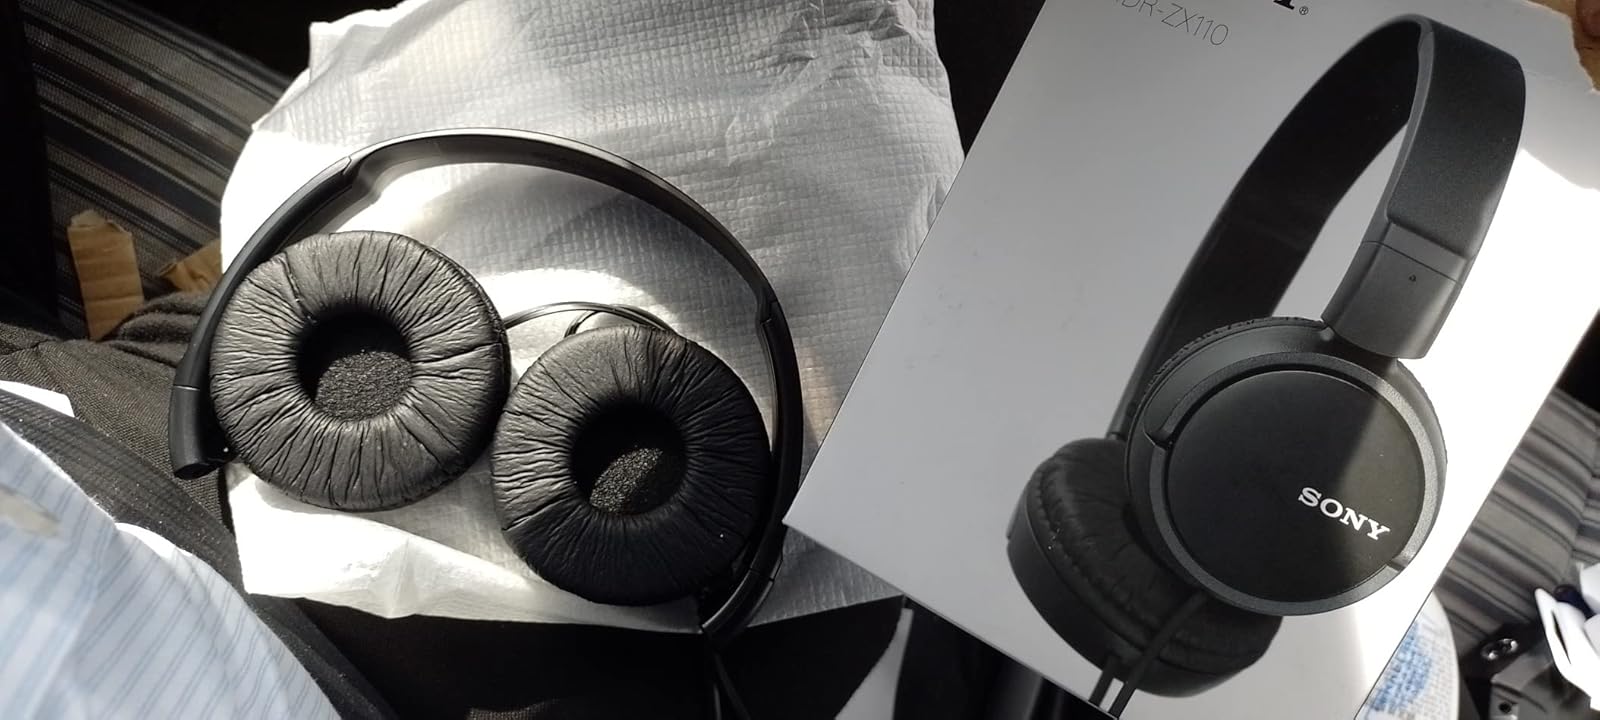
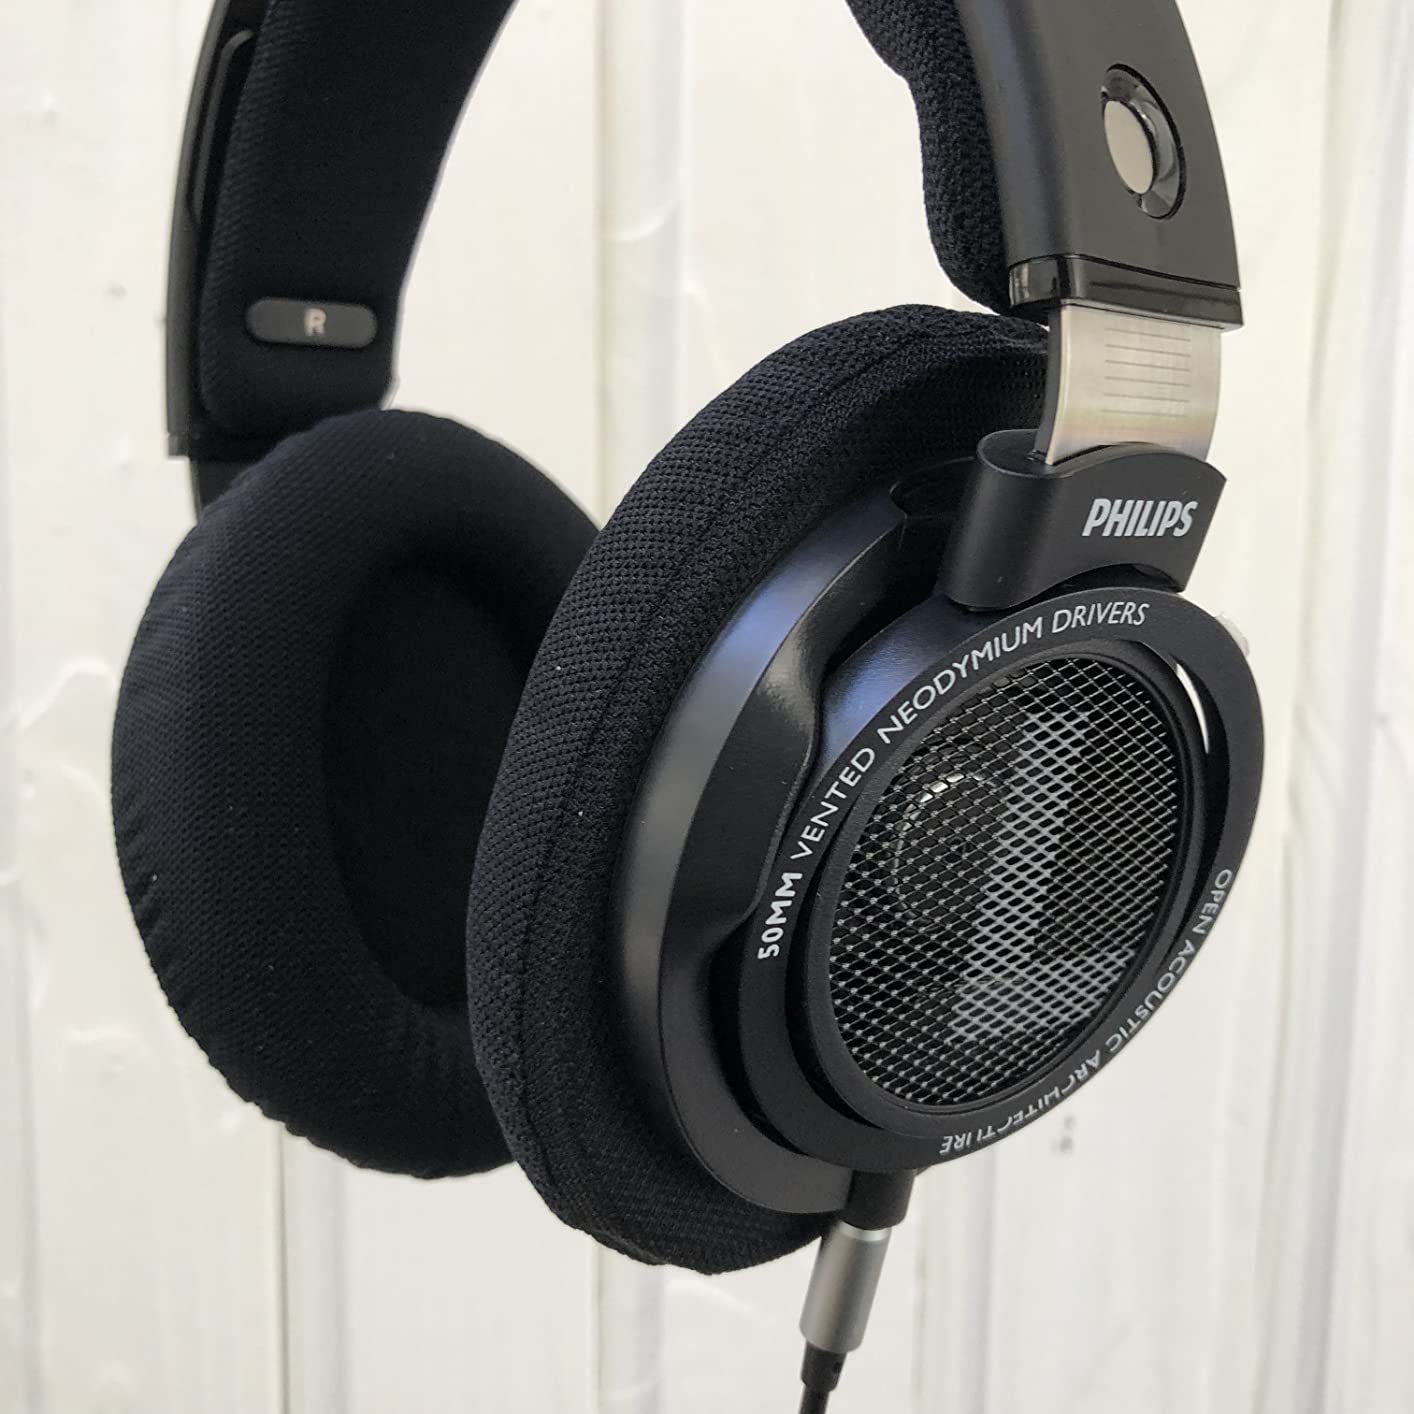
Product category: headphones
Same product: no